AIM-120 AMRAAM

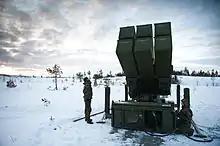
NASAMS launcher

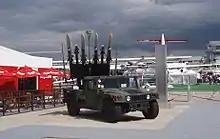
Battery of four AMRAAM and two AIM-9X on HMMWV

The Norwegian Advanced Surface-to-Air Missile System (NASAMS), developed by Kongsberg Defence & Aerospace and fielded in 1994–1995, consists of a number of towed batteries (containing six AMRAAM launching canisters with integrated launching rails) along with separate radar trucks and control station vehicles.